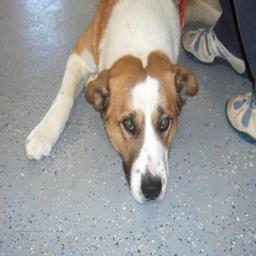
Animal: dogs